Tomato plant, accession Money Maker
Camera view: tilt-top (135 deg); turntable rotation: 270 degrees
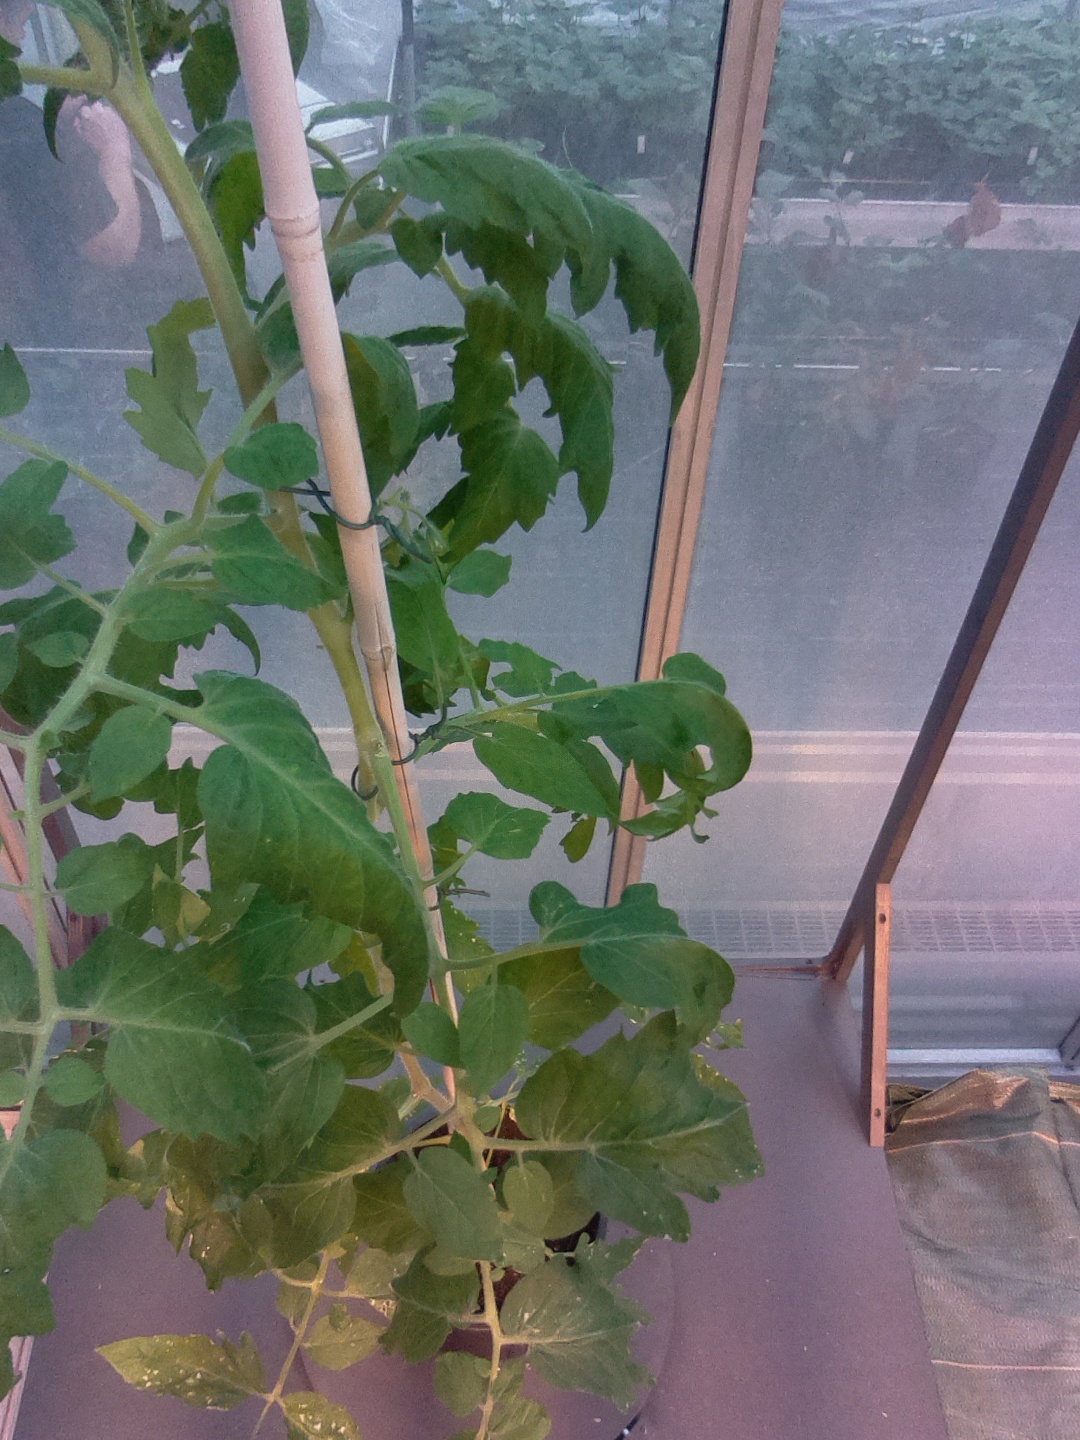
BBCH growth stage 62: 20%-30% of flowers open